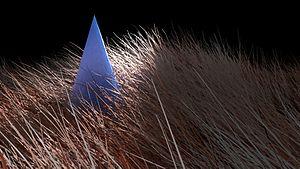
Arnold, aussi appelé Arnold Renderer, est un moteur de rendu 3D non biaisé produit par la société Solid Angle et utilisant la méthode du lancer de rayons. Il est couramment utilisé dans l'industrie du cinéma comme sur des films tels que Monster House, Tempête de boulettes géantes, Alice au pays des merveilles, Thor, Captain America, X-Men : Le Commencement, Avengers, Red Tails, Underworld : Nouvelle Ère, Albator, corsaire de l'espace, Elysium, Pacific Rim ou Gravity.